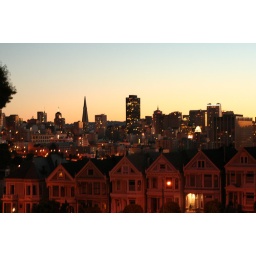
sunrise over the painted ladies in alamo square down the street from my house